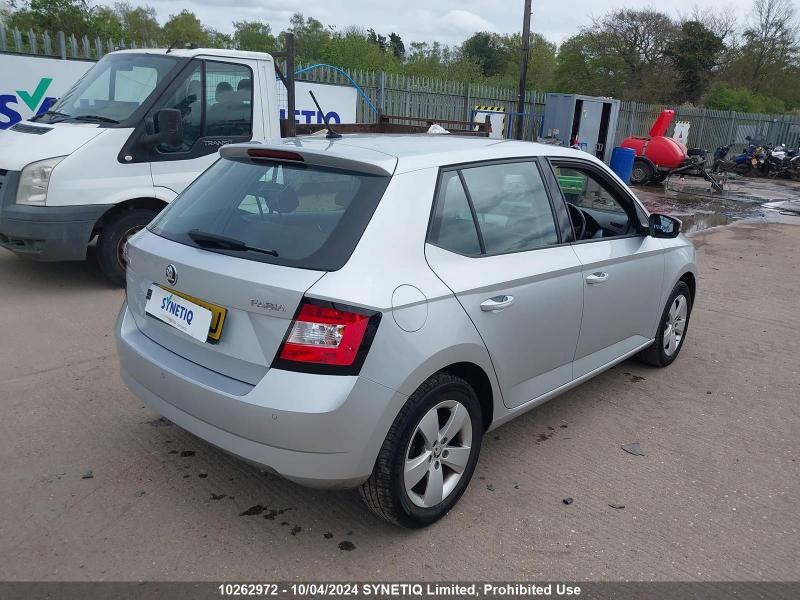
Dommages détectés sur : plaque d'immatriculation arrière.
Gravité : majeur